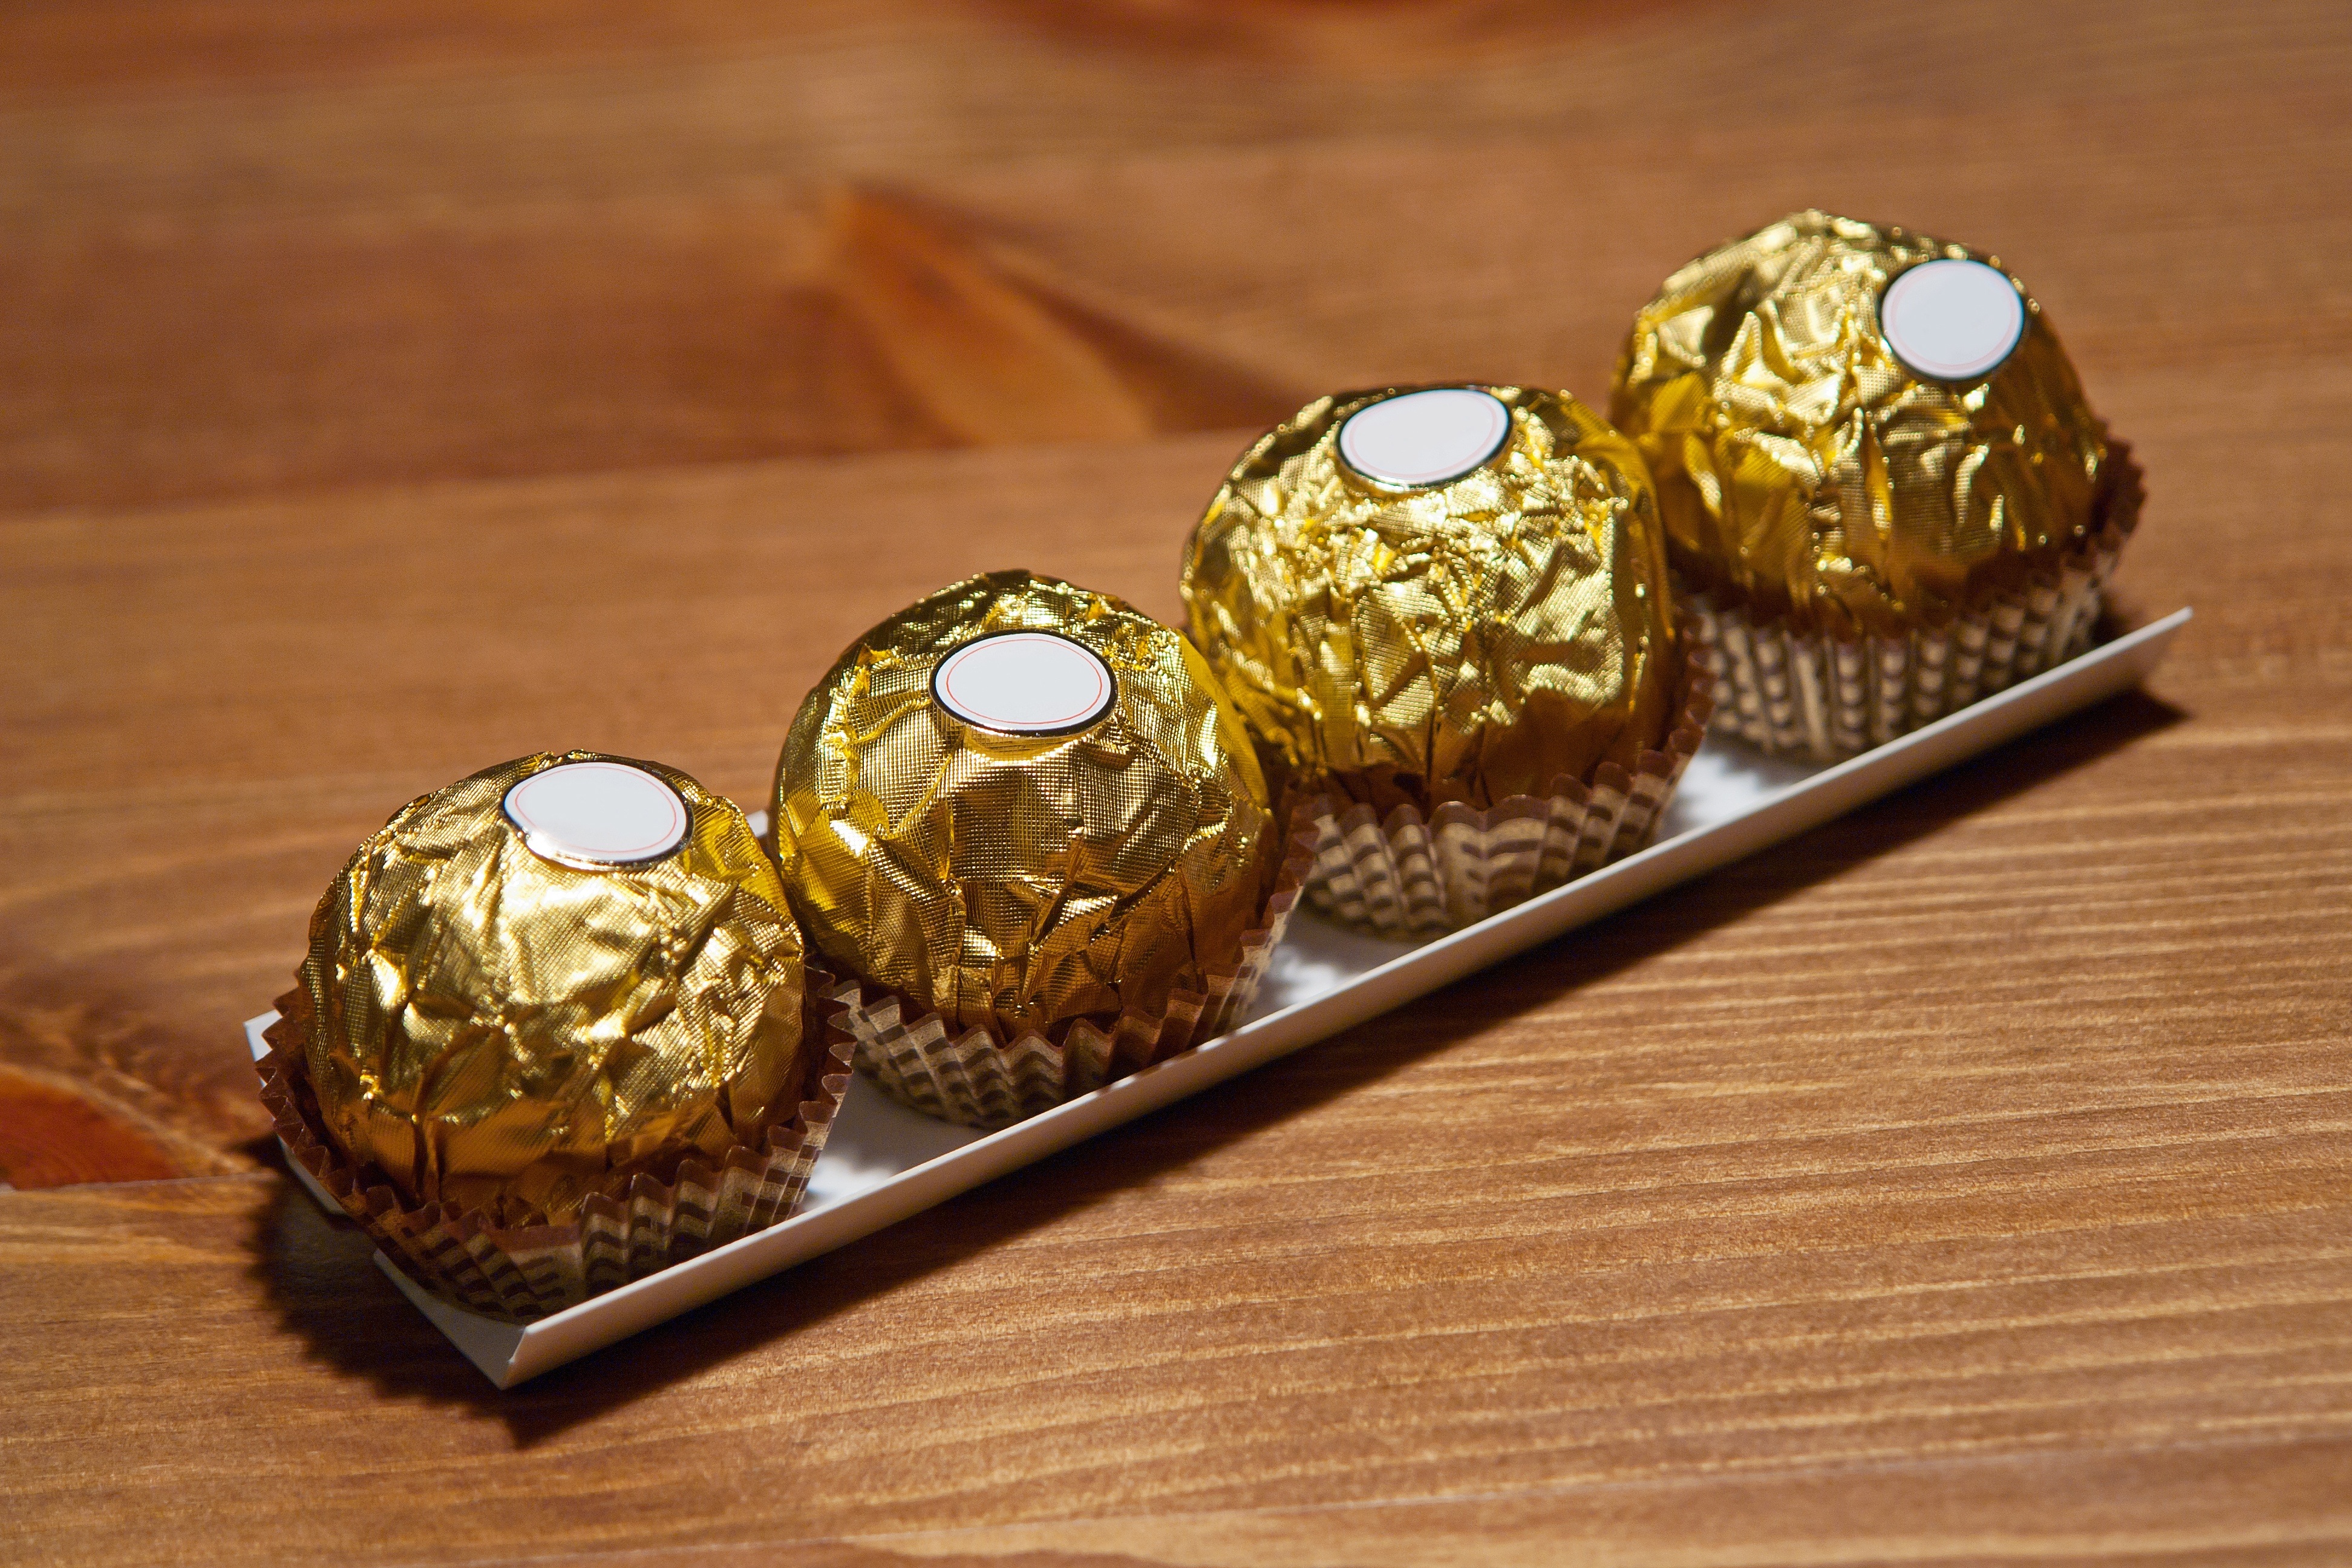
light, wood, sweet, morning, restaurant, food, macro, metal, brown, chocolate, milk, dessert, delicious, close up, jewellery, cocoa, gold, happy, wooden, tasty, candy, beach sunset, choco, yumm, fashion accessory